Welcome Bay

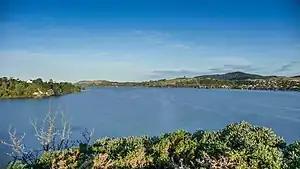
Welcome Bay viewed from Maungatapu

Welcome Bay is a suburb of Tauranga, New Zealand. It is located from central Tauranga. Neighbouring suburbs include Hairini and Maungatapu. There are a number of schools in Welcome Bay, including three primary schools.